Geneva II Conference on Syria

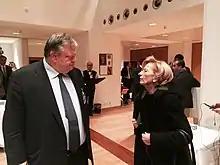
Evangelos Venizelos and Emma Bonino

The list of the participant countries of the Geneva II Conference on Syria was determined on 20 December 2013.